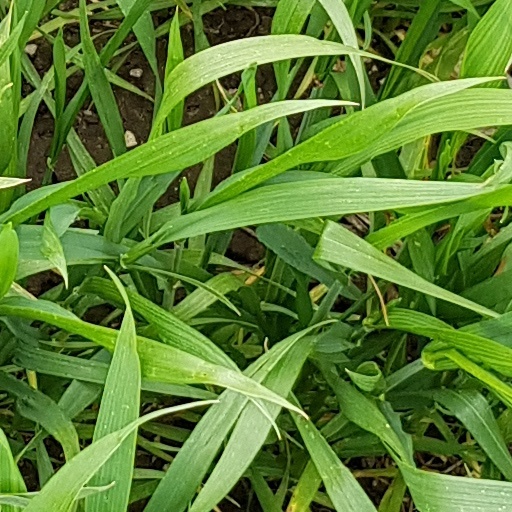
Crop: wheat